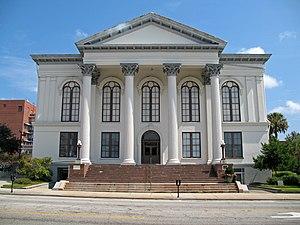
Wilmington est une ville portuaire, dans le comté de New Hanover, dans le sud-est de la Caroline du Nord, aux États-Unis.